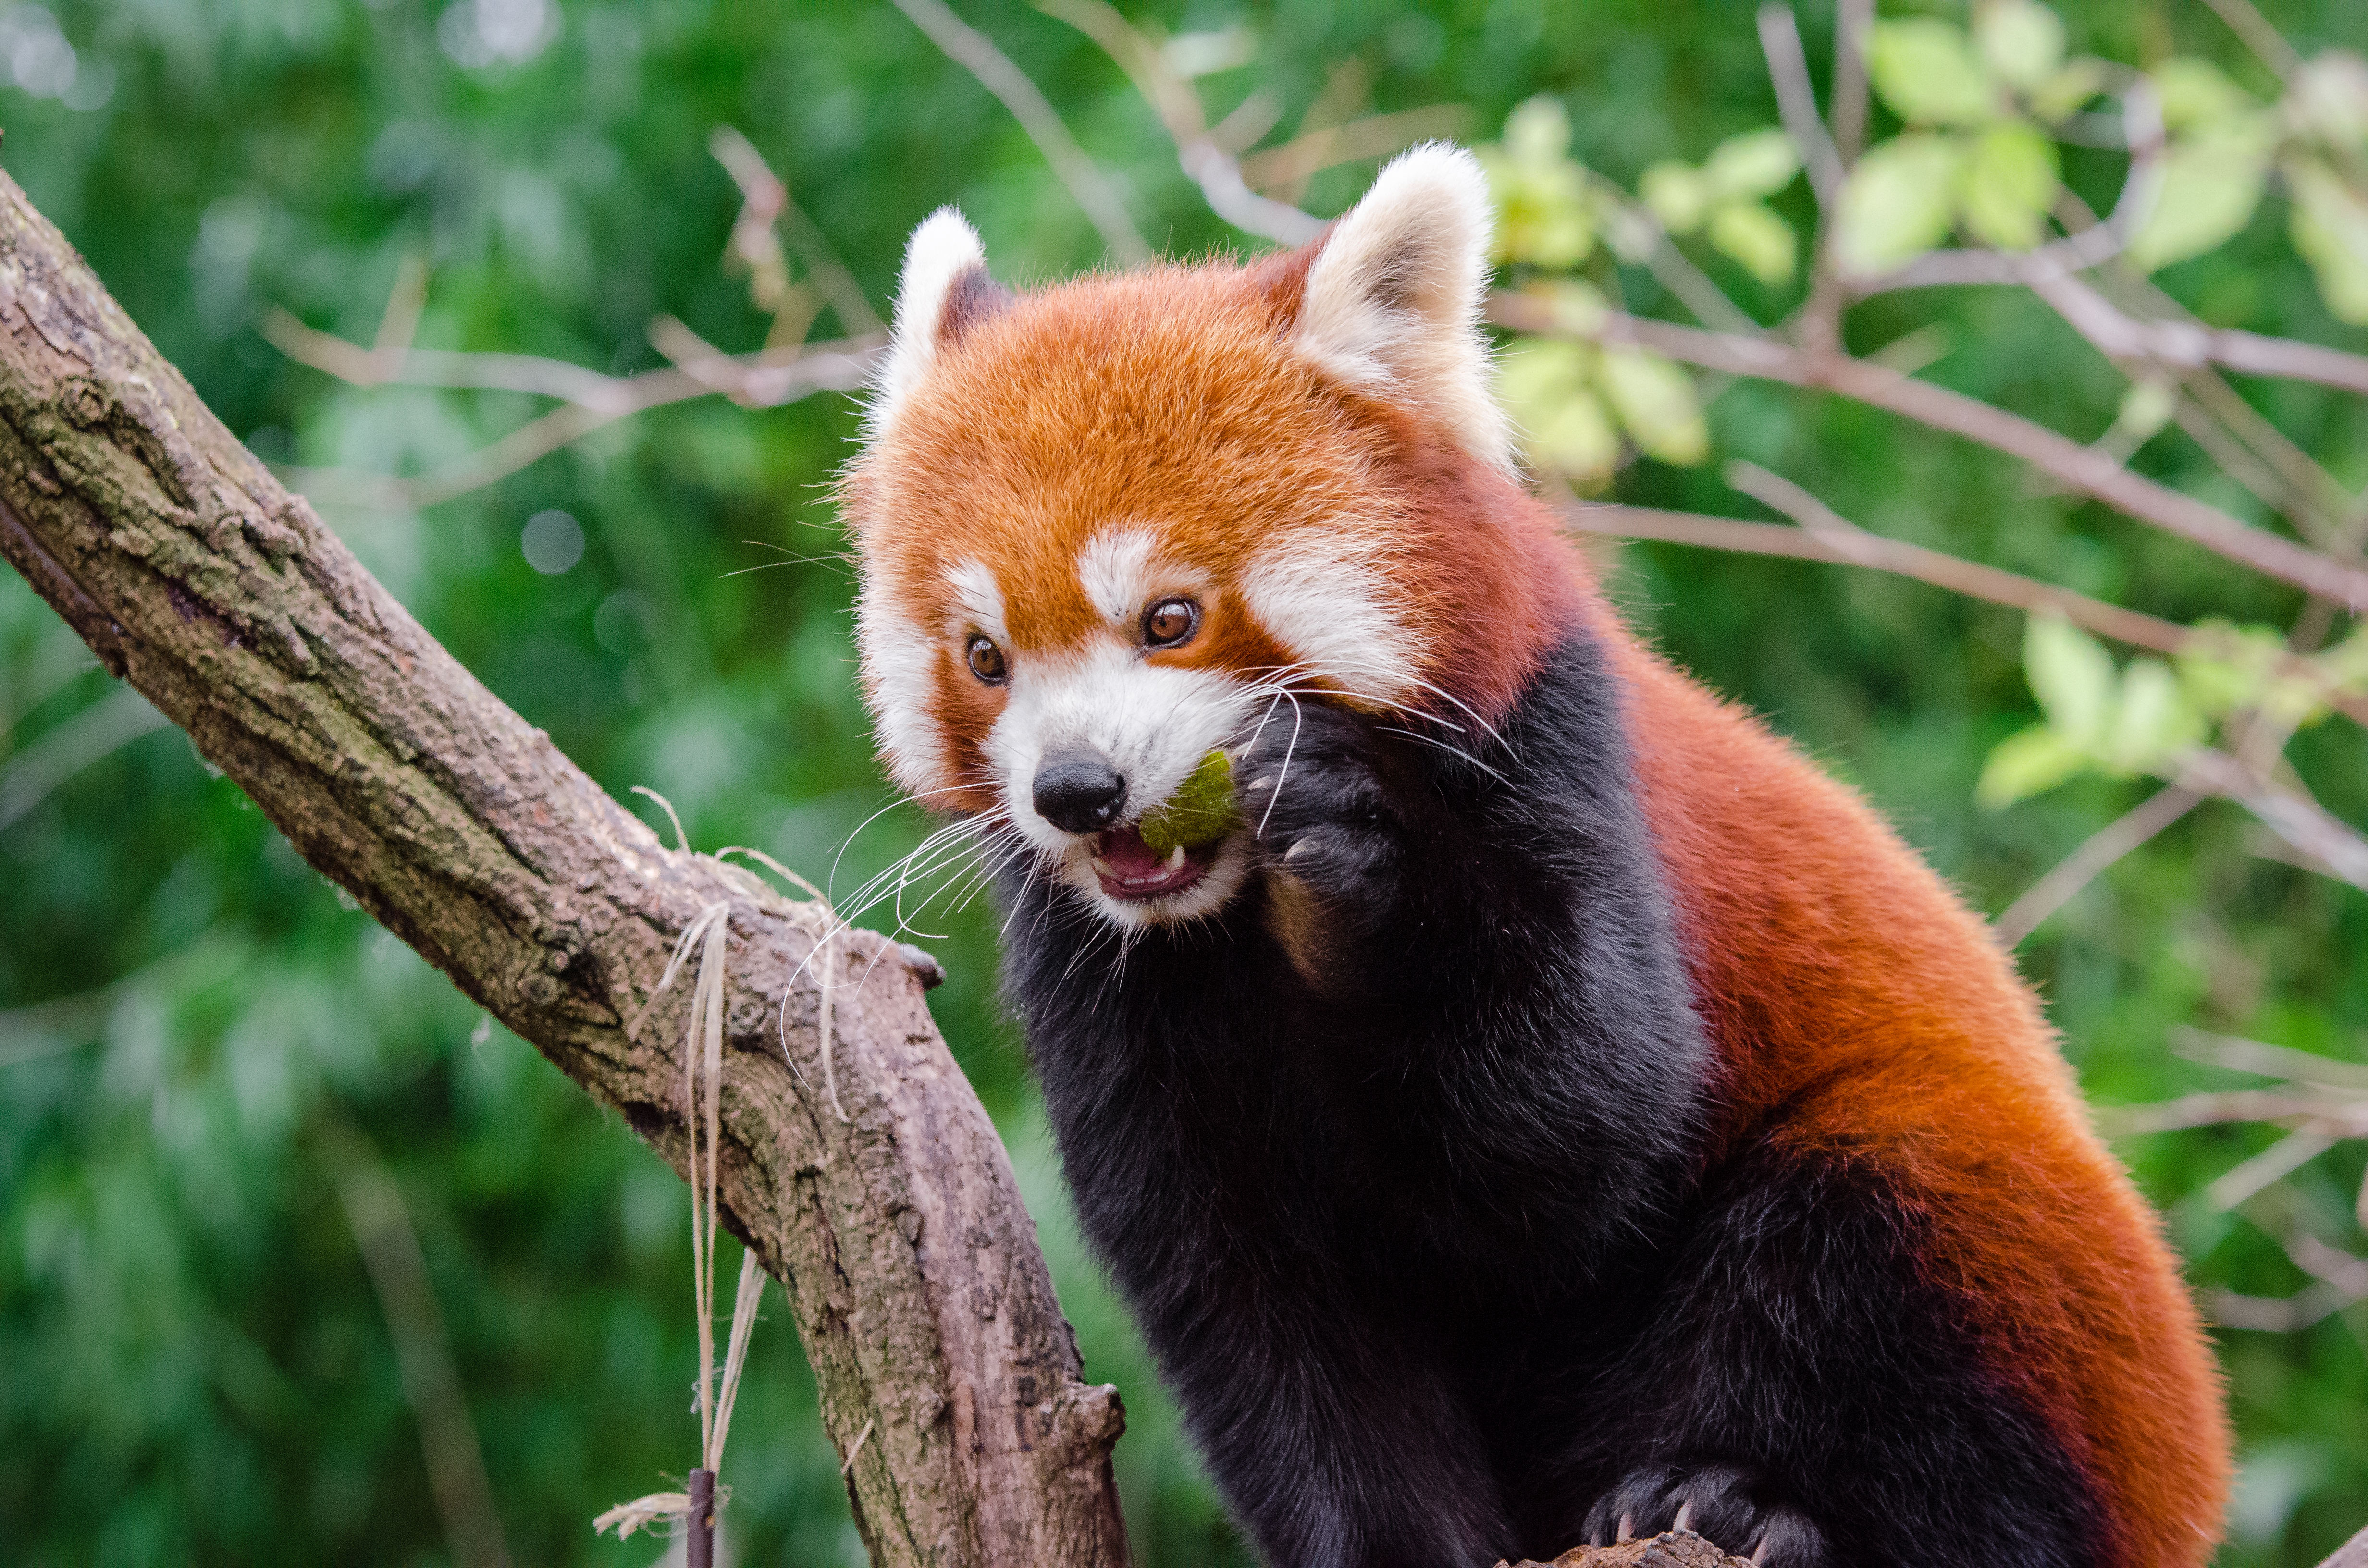
tree, nature, bokeh, blur, field, vintage, sweet, feet, animal, cute, female, wildlife, zoo, fur, orange, young, spring, green, high, red, foot, mammal, nikon, fauna, red panda, panda, 2015, face, nose, paw, tail, animals, ears, endangered, vertebrate, germany, deutschland, frhling, natur, paws, tier, depth, iso, ss, depthoffield, fell, grn, gesicht, baum, adorable, bamboo, d7000, roter, kleiner, niedlich, sues, suess, species, bedrohte, tierart, tierpark, weiblich, jungtier, jung, ohren, schwanz, nase, bedroht, ailurus, fulgens, mozilla, firefox, wochenende, weekend